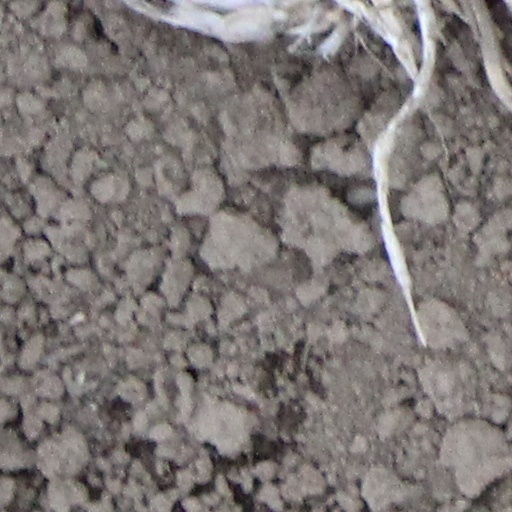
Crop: wheat